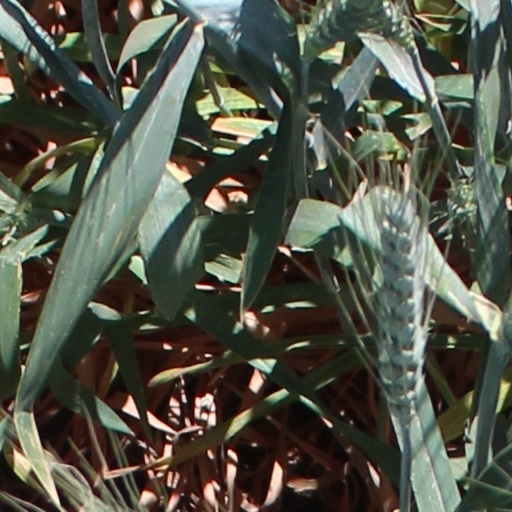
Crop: wheat